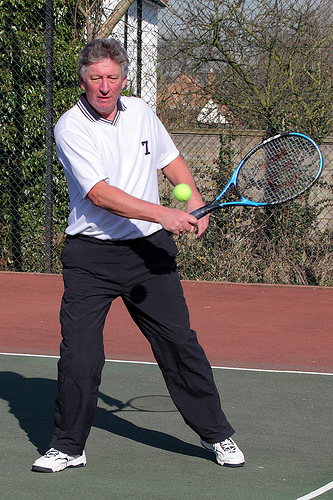
một người đàn ông đang chơi tennis ở trên sân